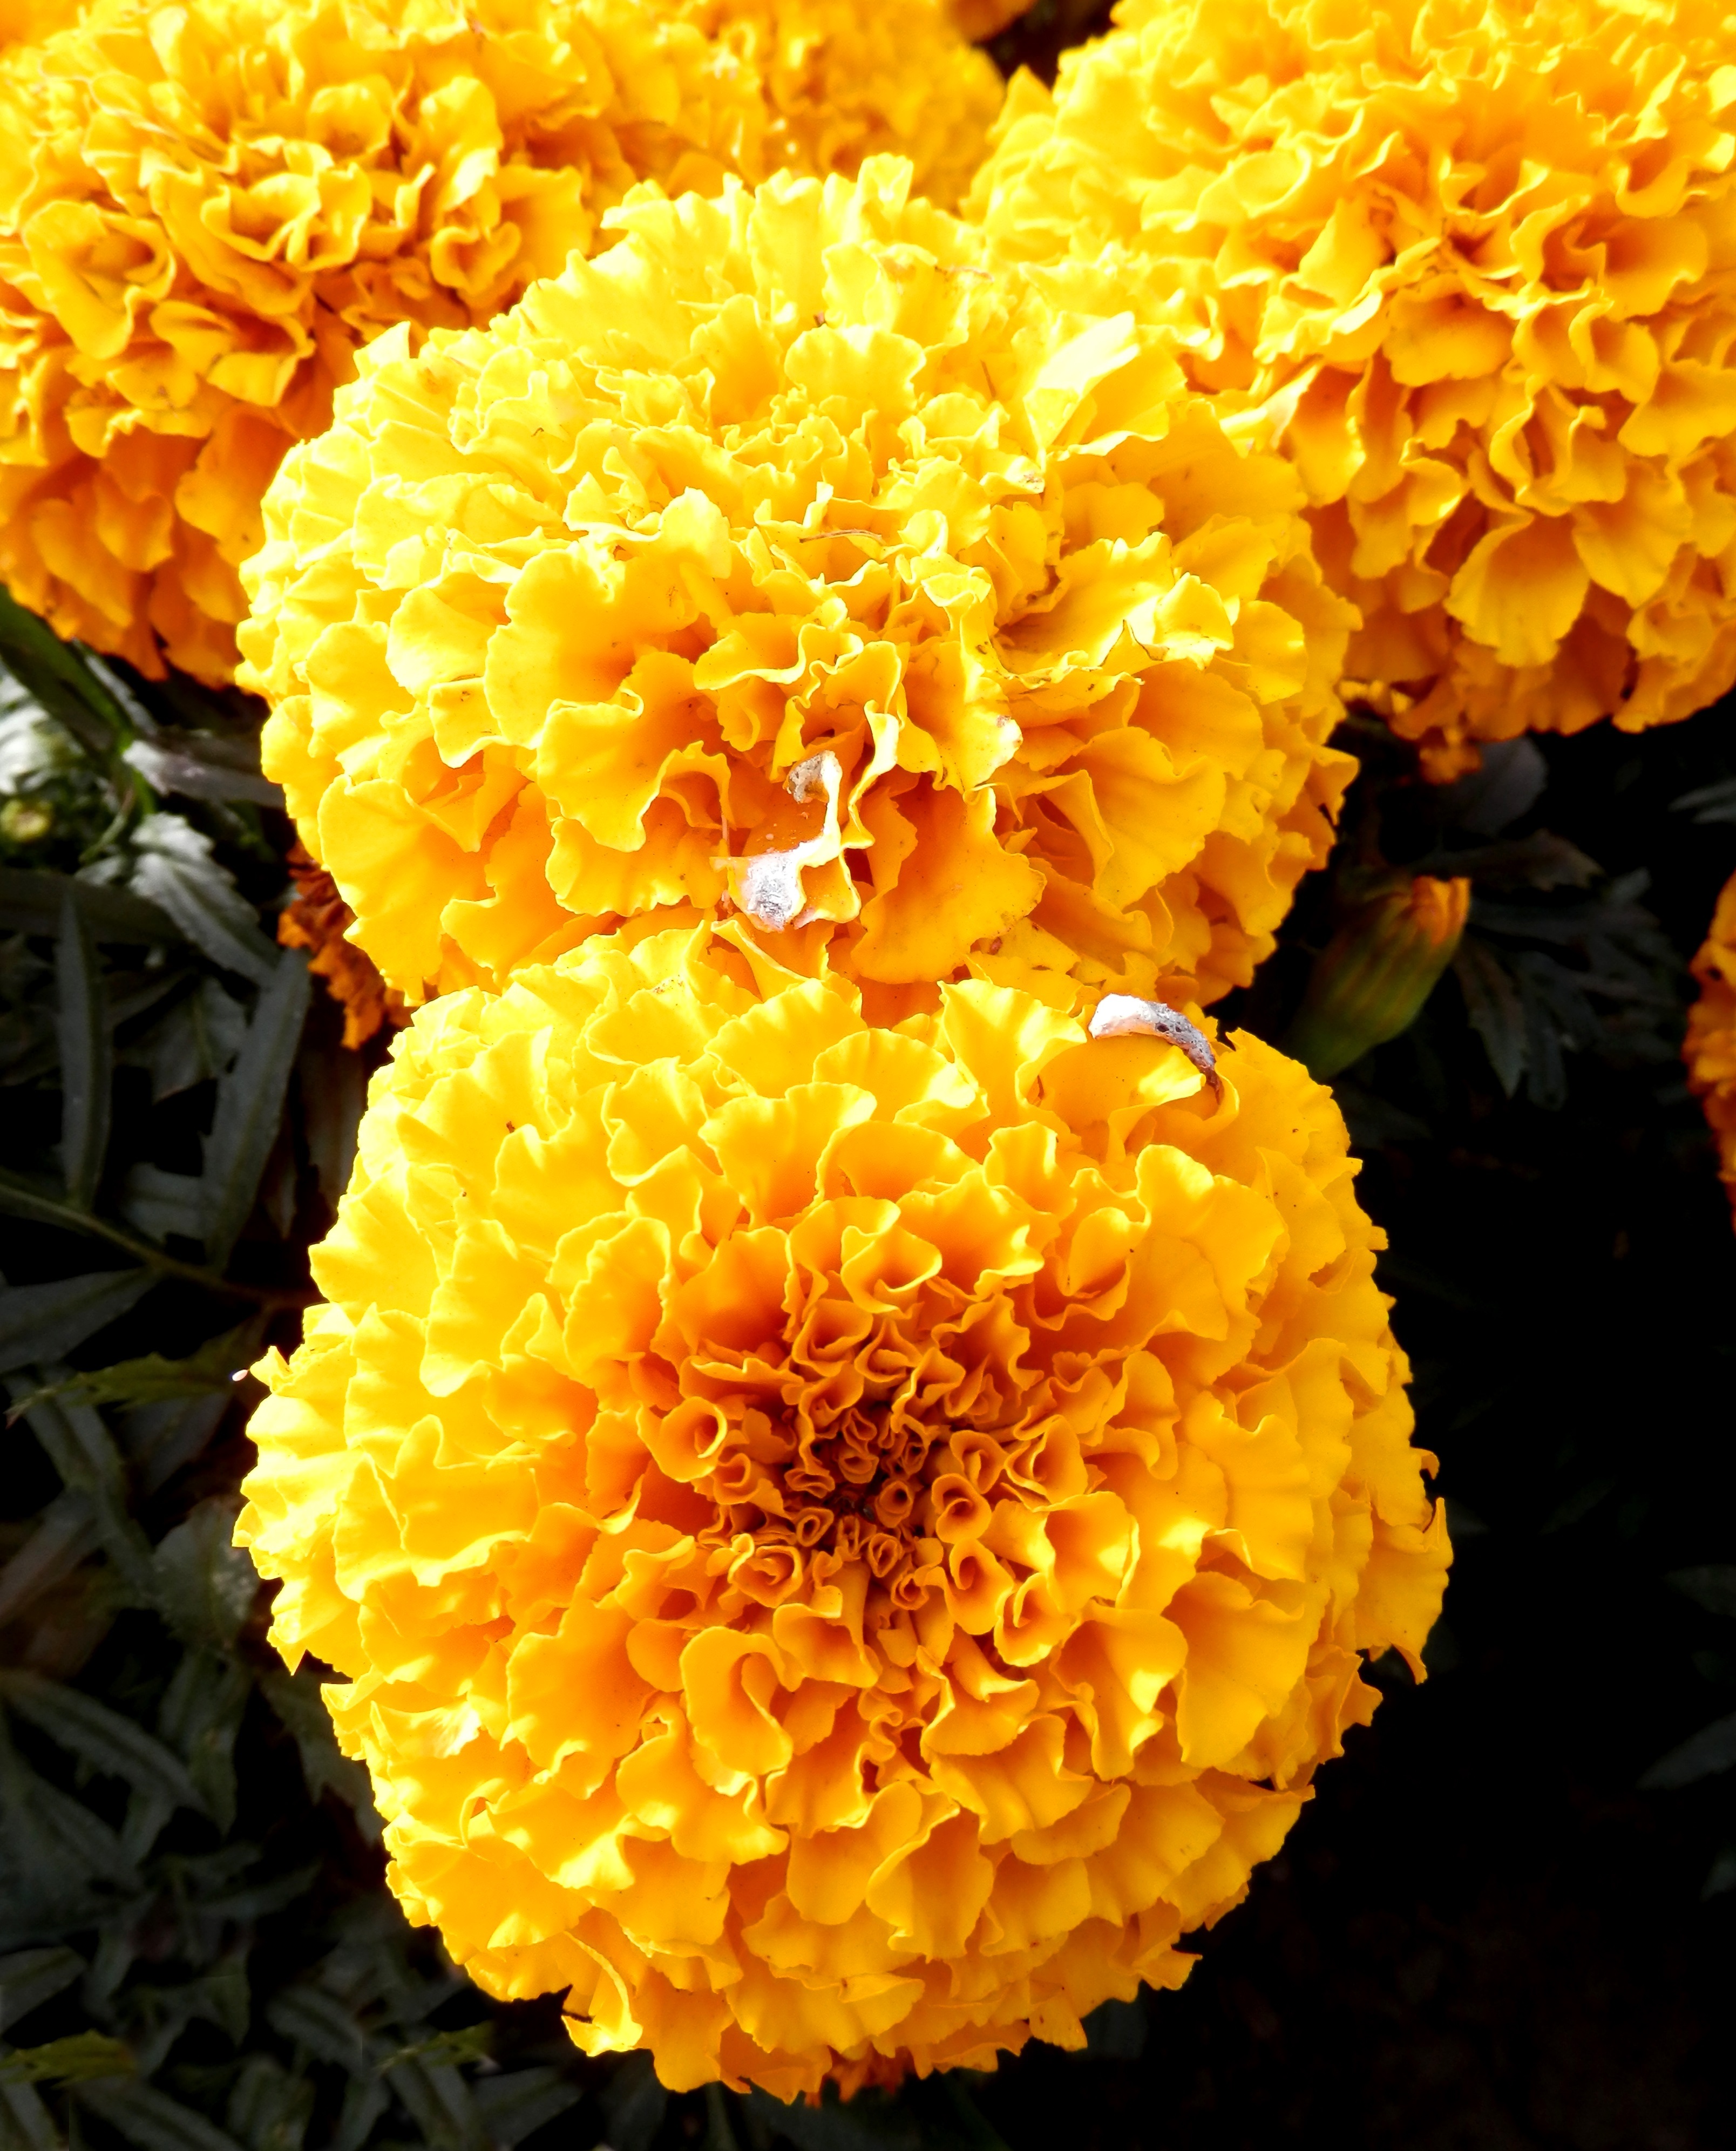
plant, flower, petal, botany, yellow, flora, chrysanthemum, flowering plant, daisy family, calendula, annual plant, land plant, chrysanths